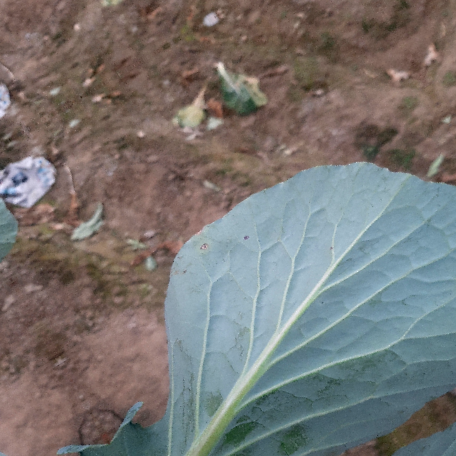
Label: Disease Free